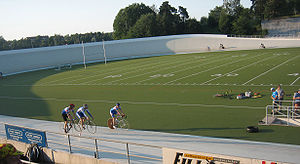
Sommer-OL 1952 / Konkurrencestederne
Den olympiske start blev kørt på Helsingfors Velodrom. Billedet er fra starten af nogle konkurrencer i 2006.
Sommer-OL 1952 blev afholdt 19. juli – 3. august 1952 i Helsinki med deltagelse af 69 lande.